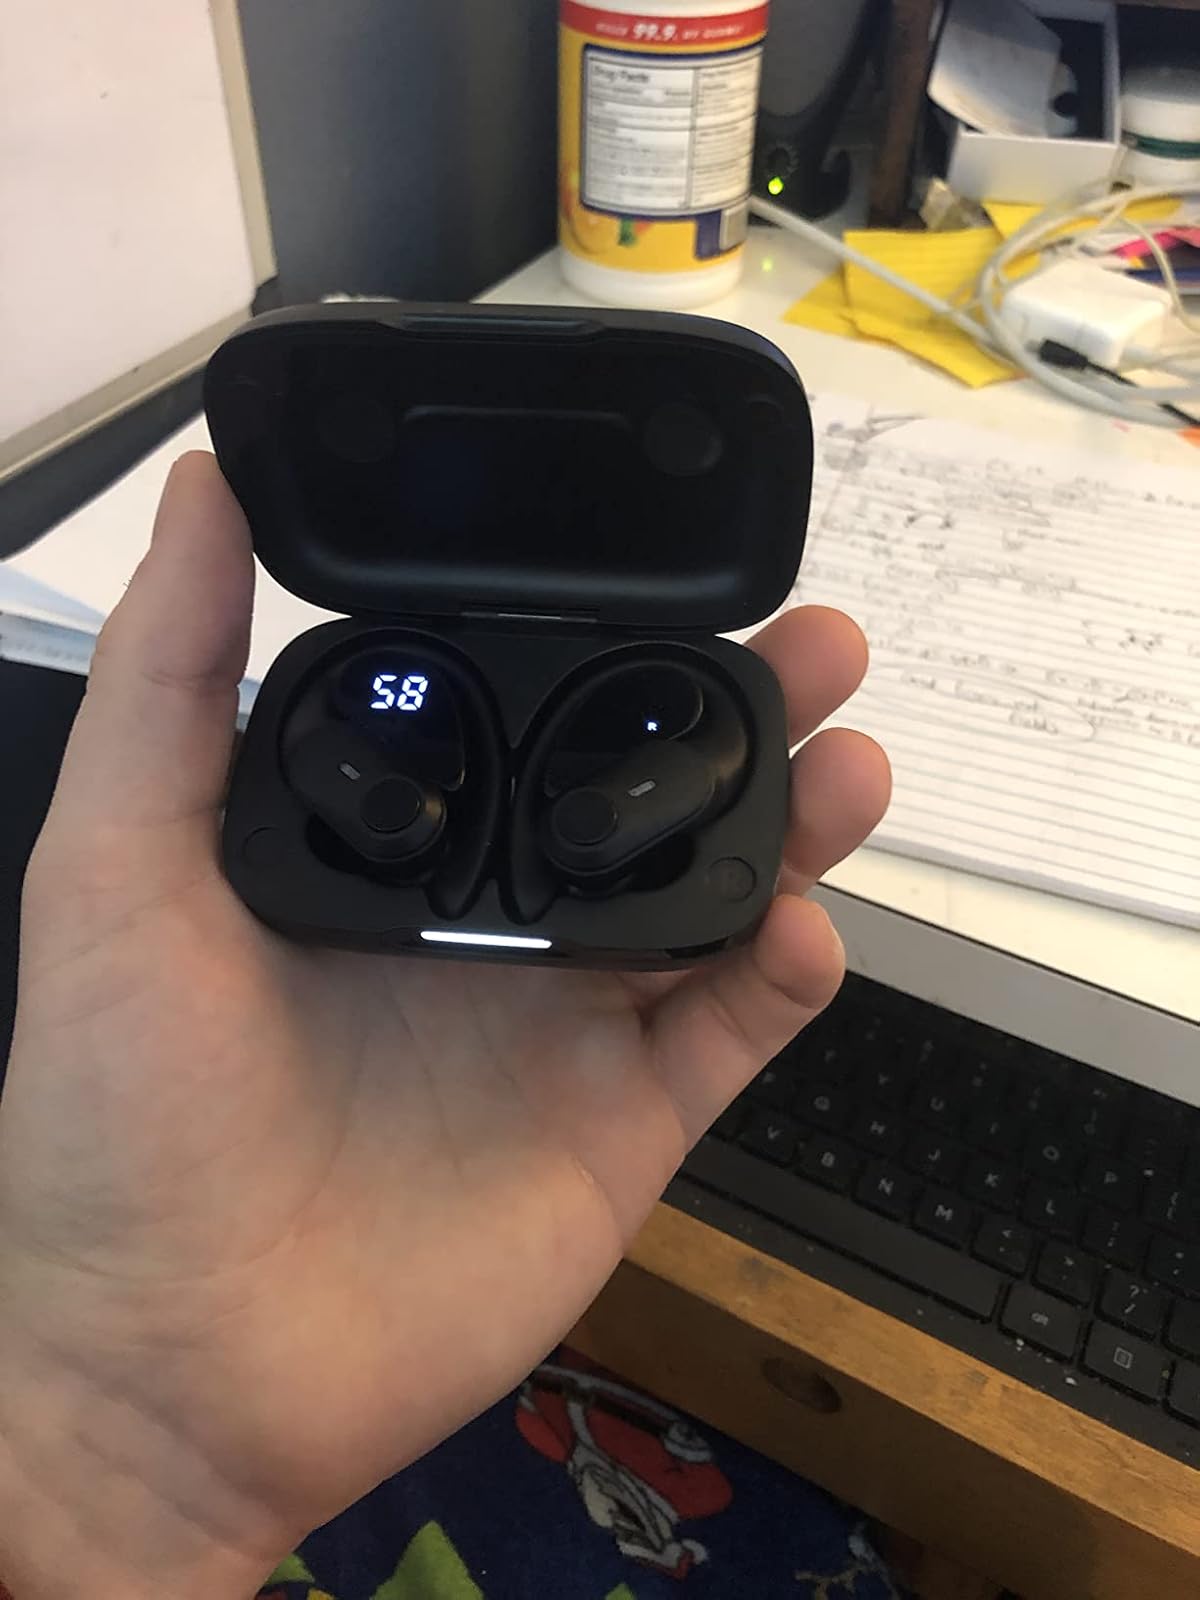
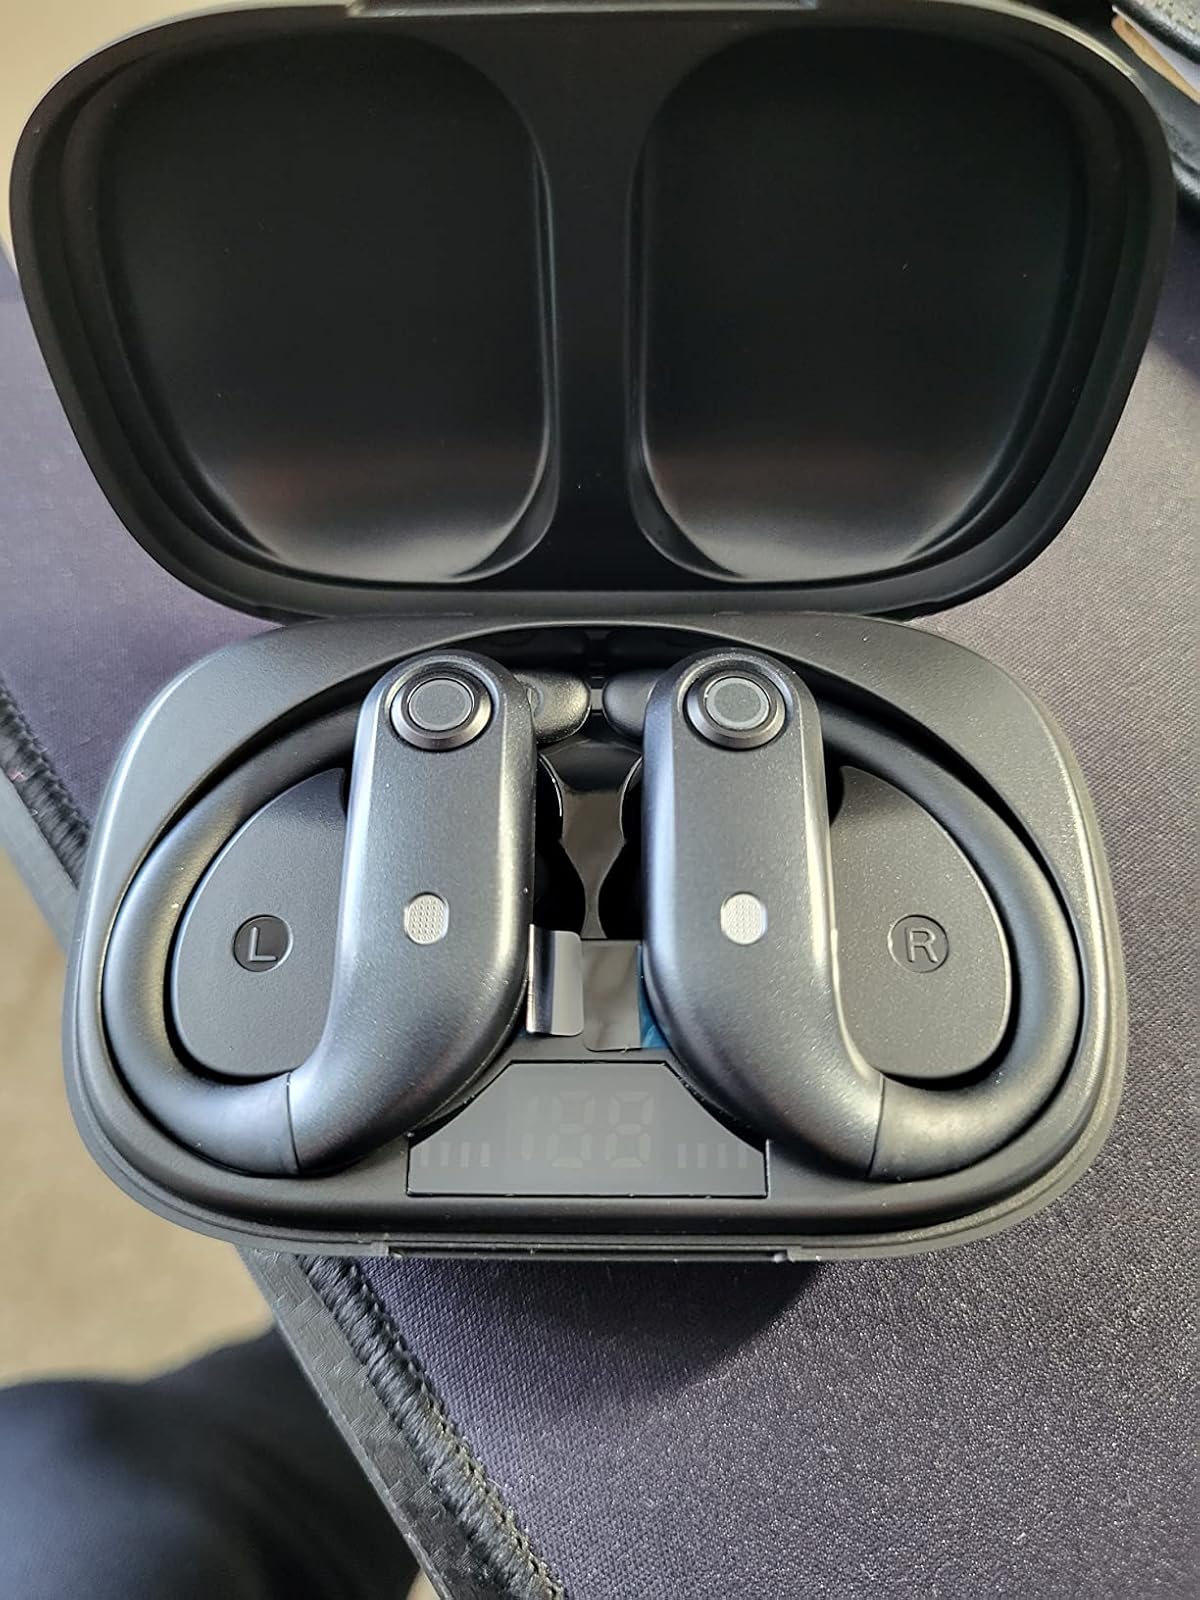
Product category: earbuds
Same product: yes